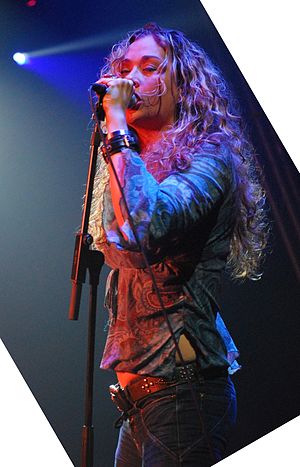
Dana Fuchs
Den amerikanske sanger Dana Fuchs (1976) fotograferet i 2008
"Dana Fuchs er en amerikansk sanger og sangskriver inden for blues-genren. Hun medvirkede i 2007 desuden som Sadie i filmen ""Across the Universe"".